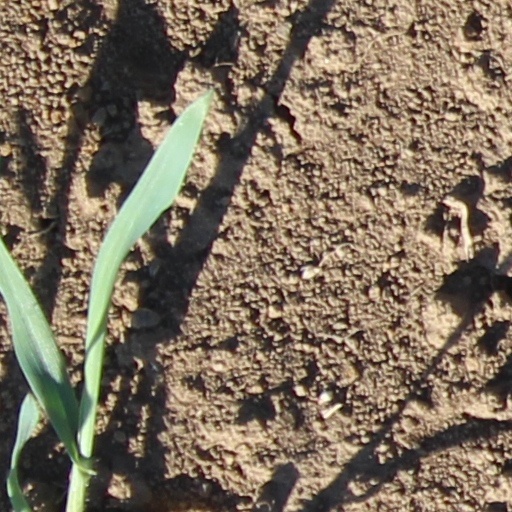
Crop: wheat